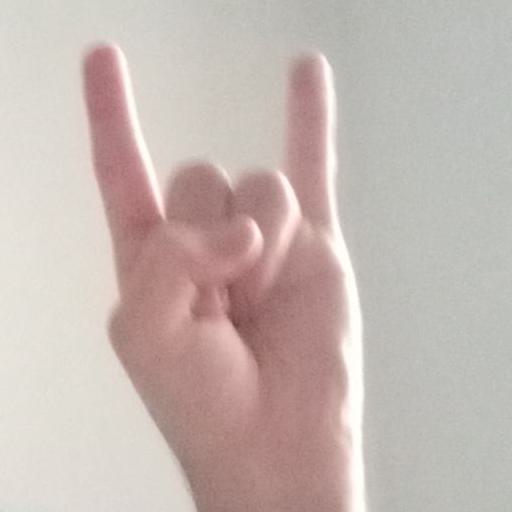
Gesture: rock